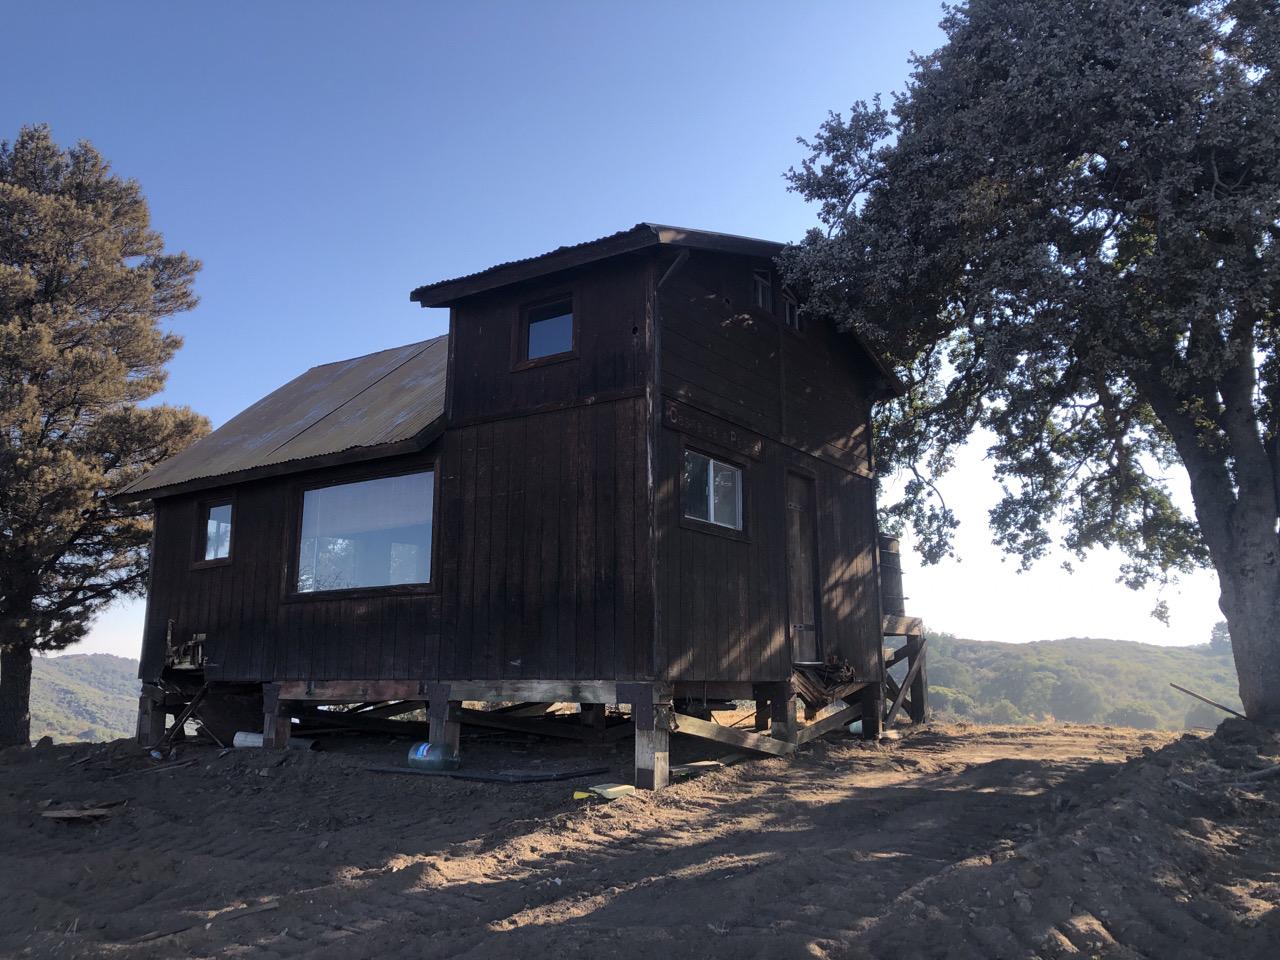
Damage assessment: minor